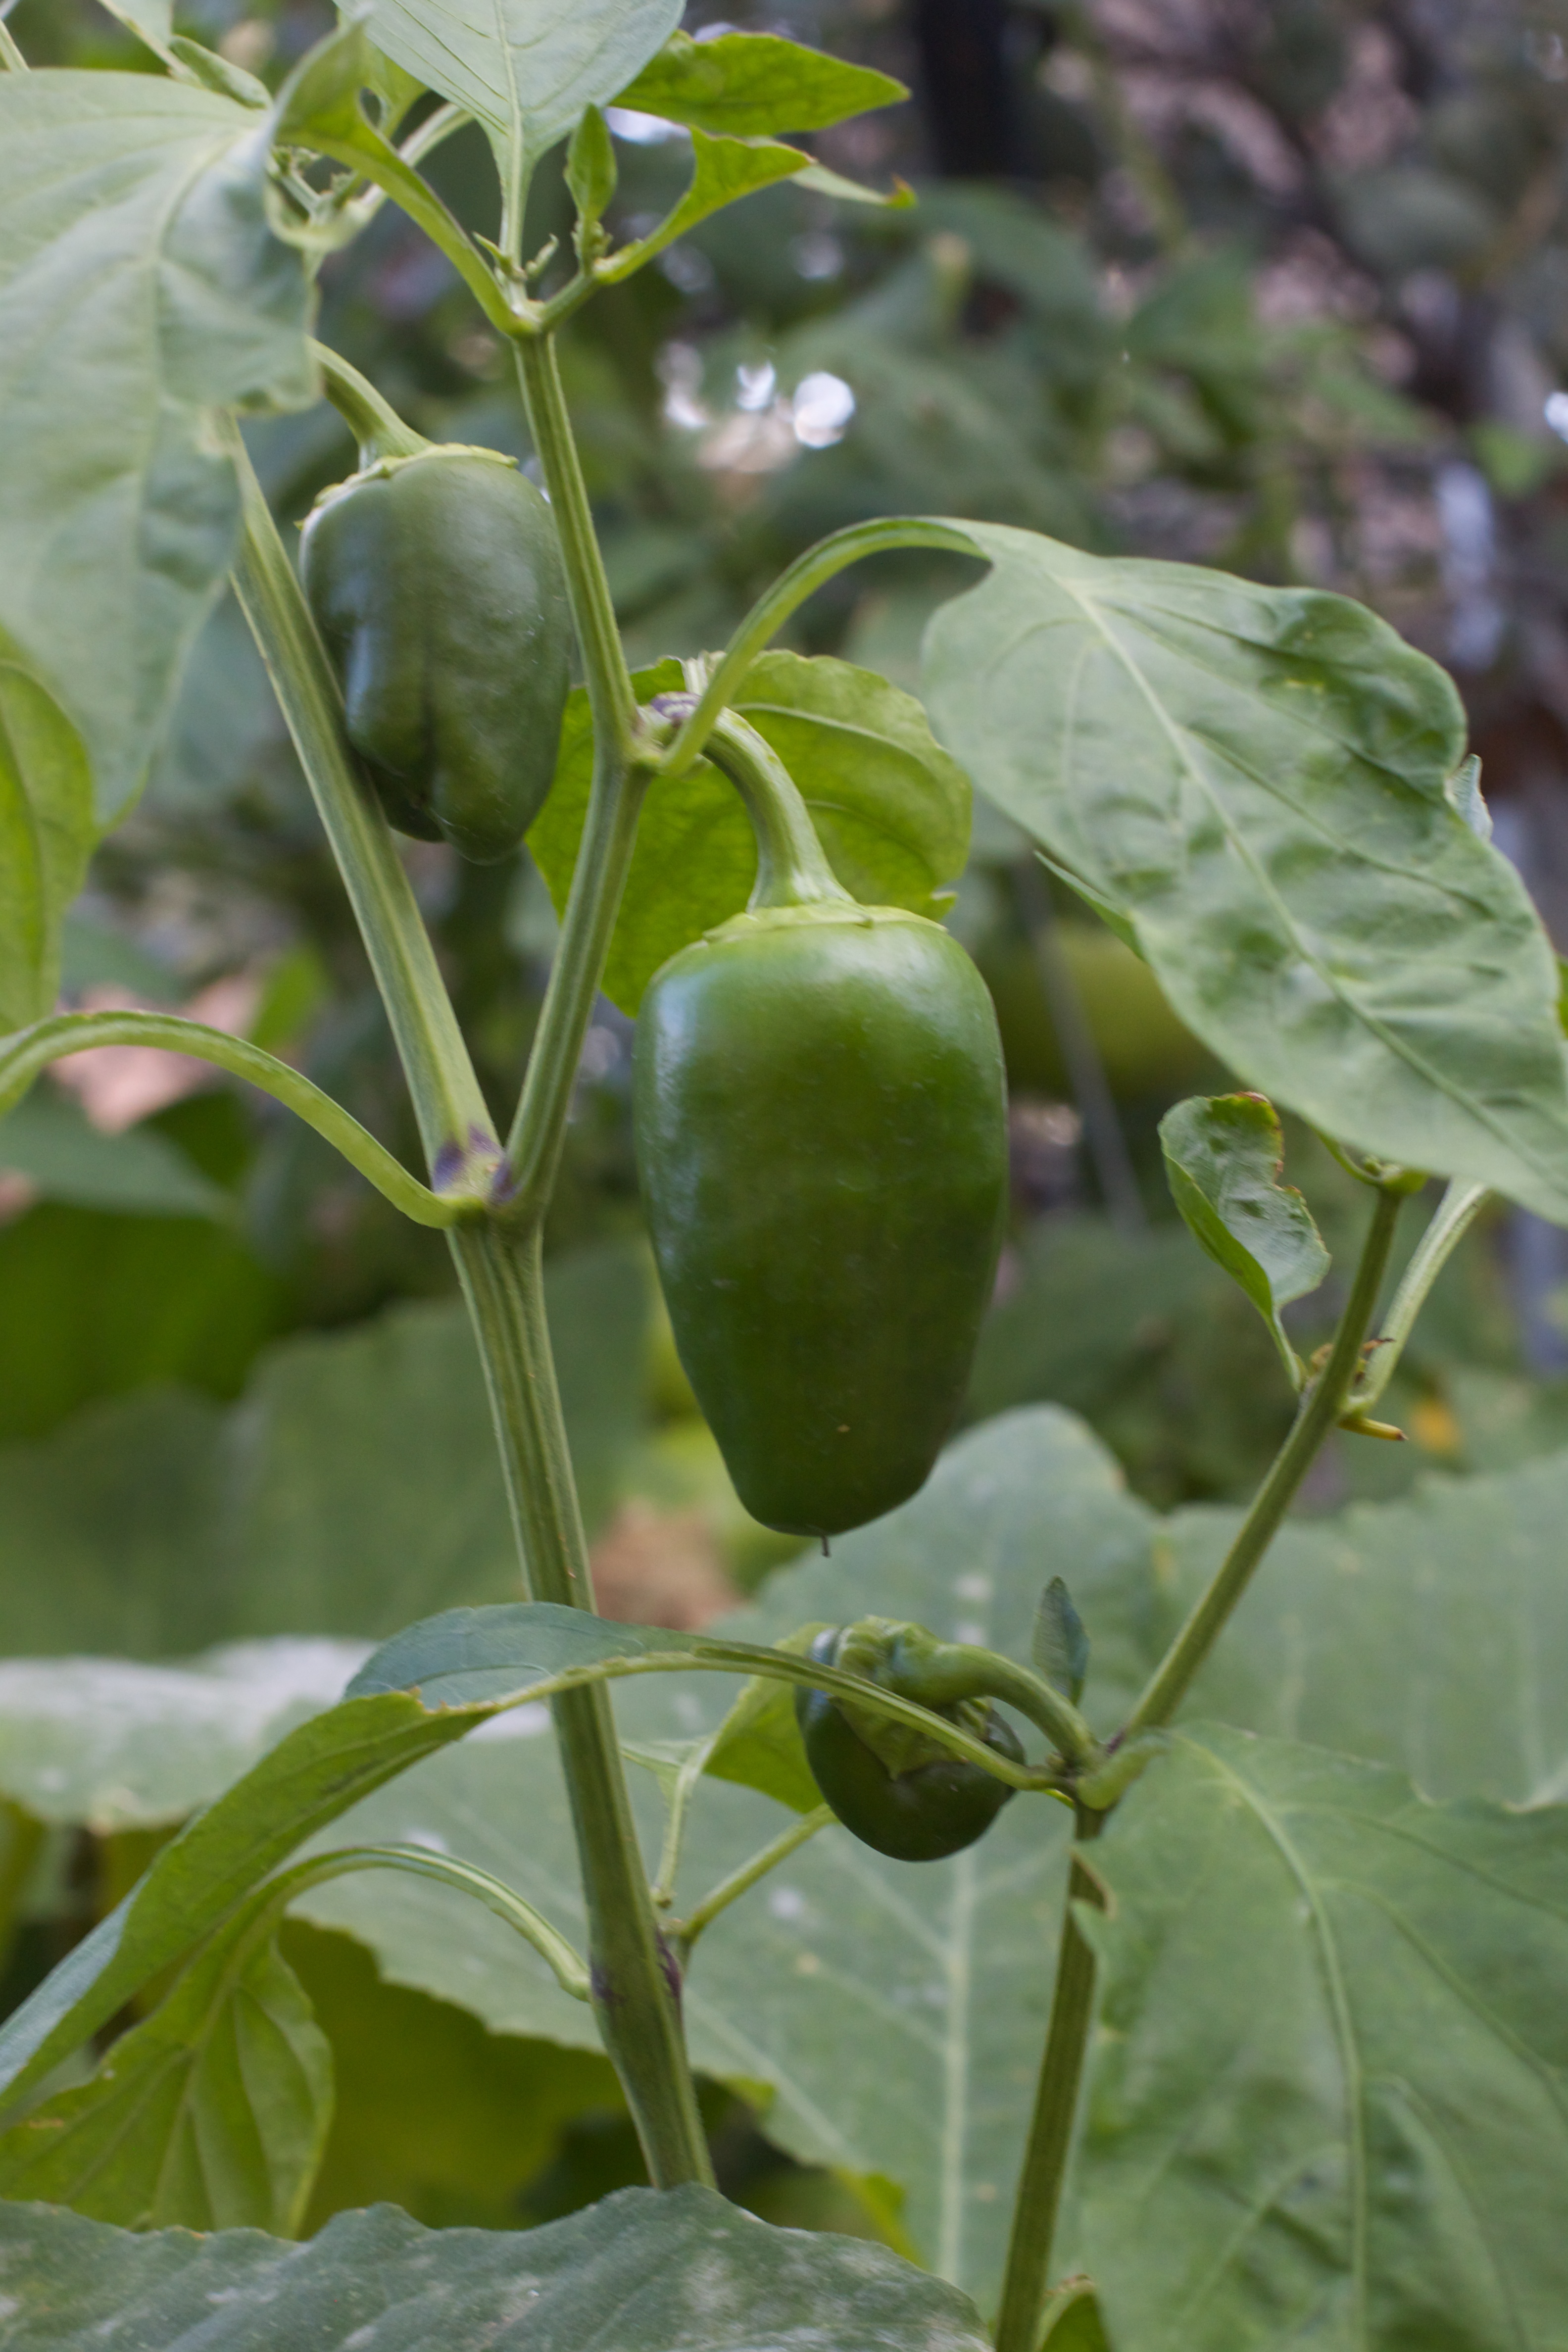
plant, fruit, flower, food, produce, vegetable, garden, peppers, flowering plant, land plant, potato and tomato genus, habanero chili